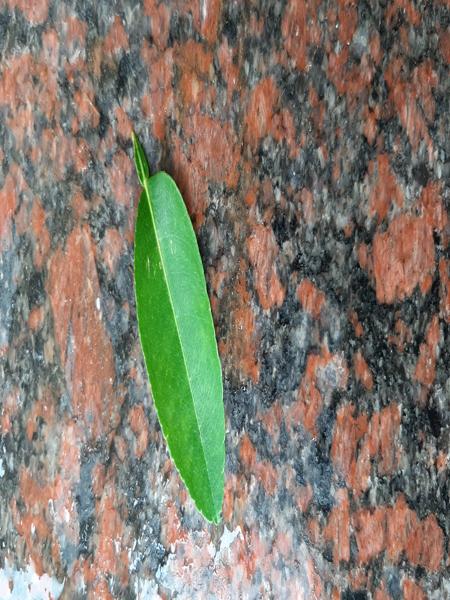
Plant: Lemon